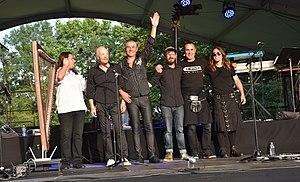
Marc «
Stone Age est un groupe de pop rock français, originaire de Paris. Le concept de Stone Age consiste à mélanger les instruments traditionnels celtiques, essentiellement bretons, avec des arrangements contemporains rock ou électroniques, tour à tour futuristes, dansants, planants, oniriques ou méditatifs.